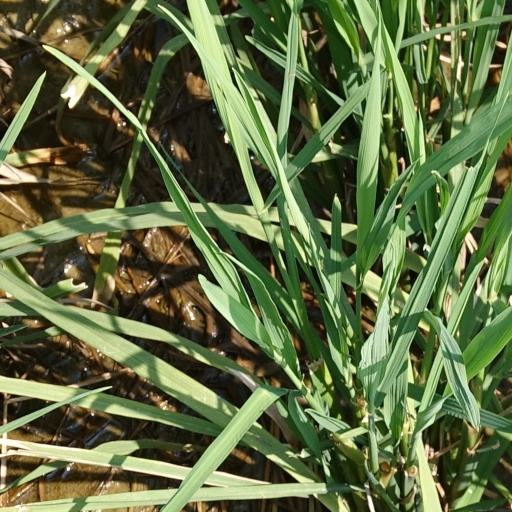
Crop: rice